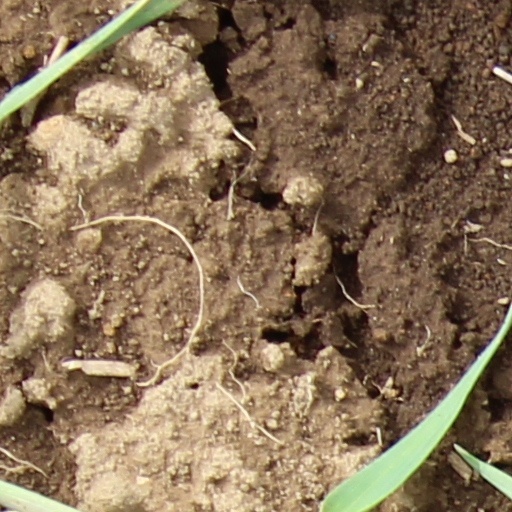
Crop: wheat